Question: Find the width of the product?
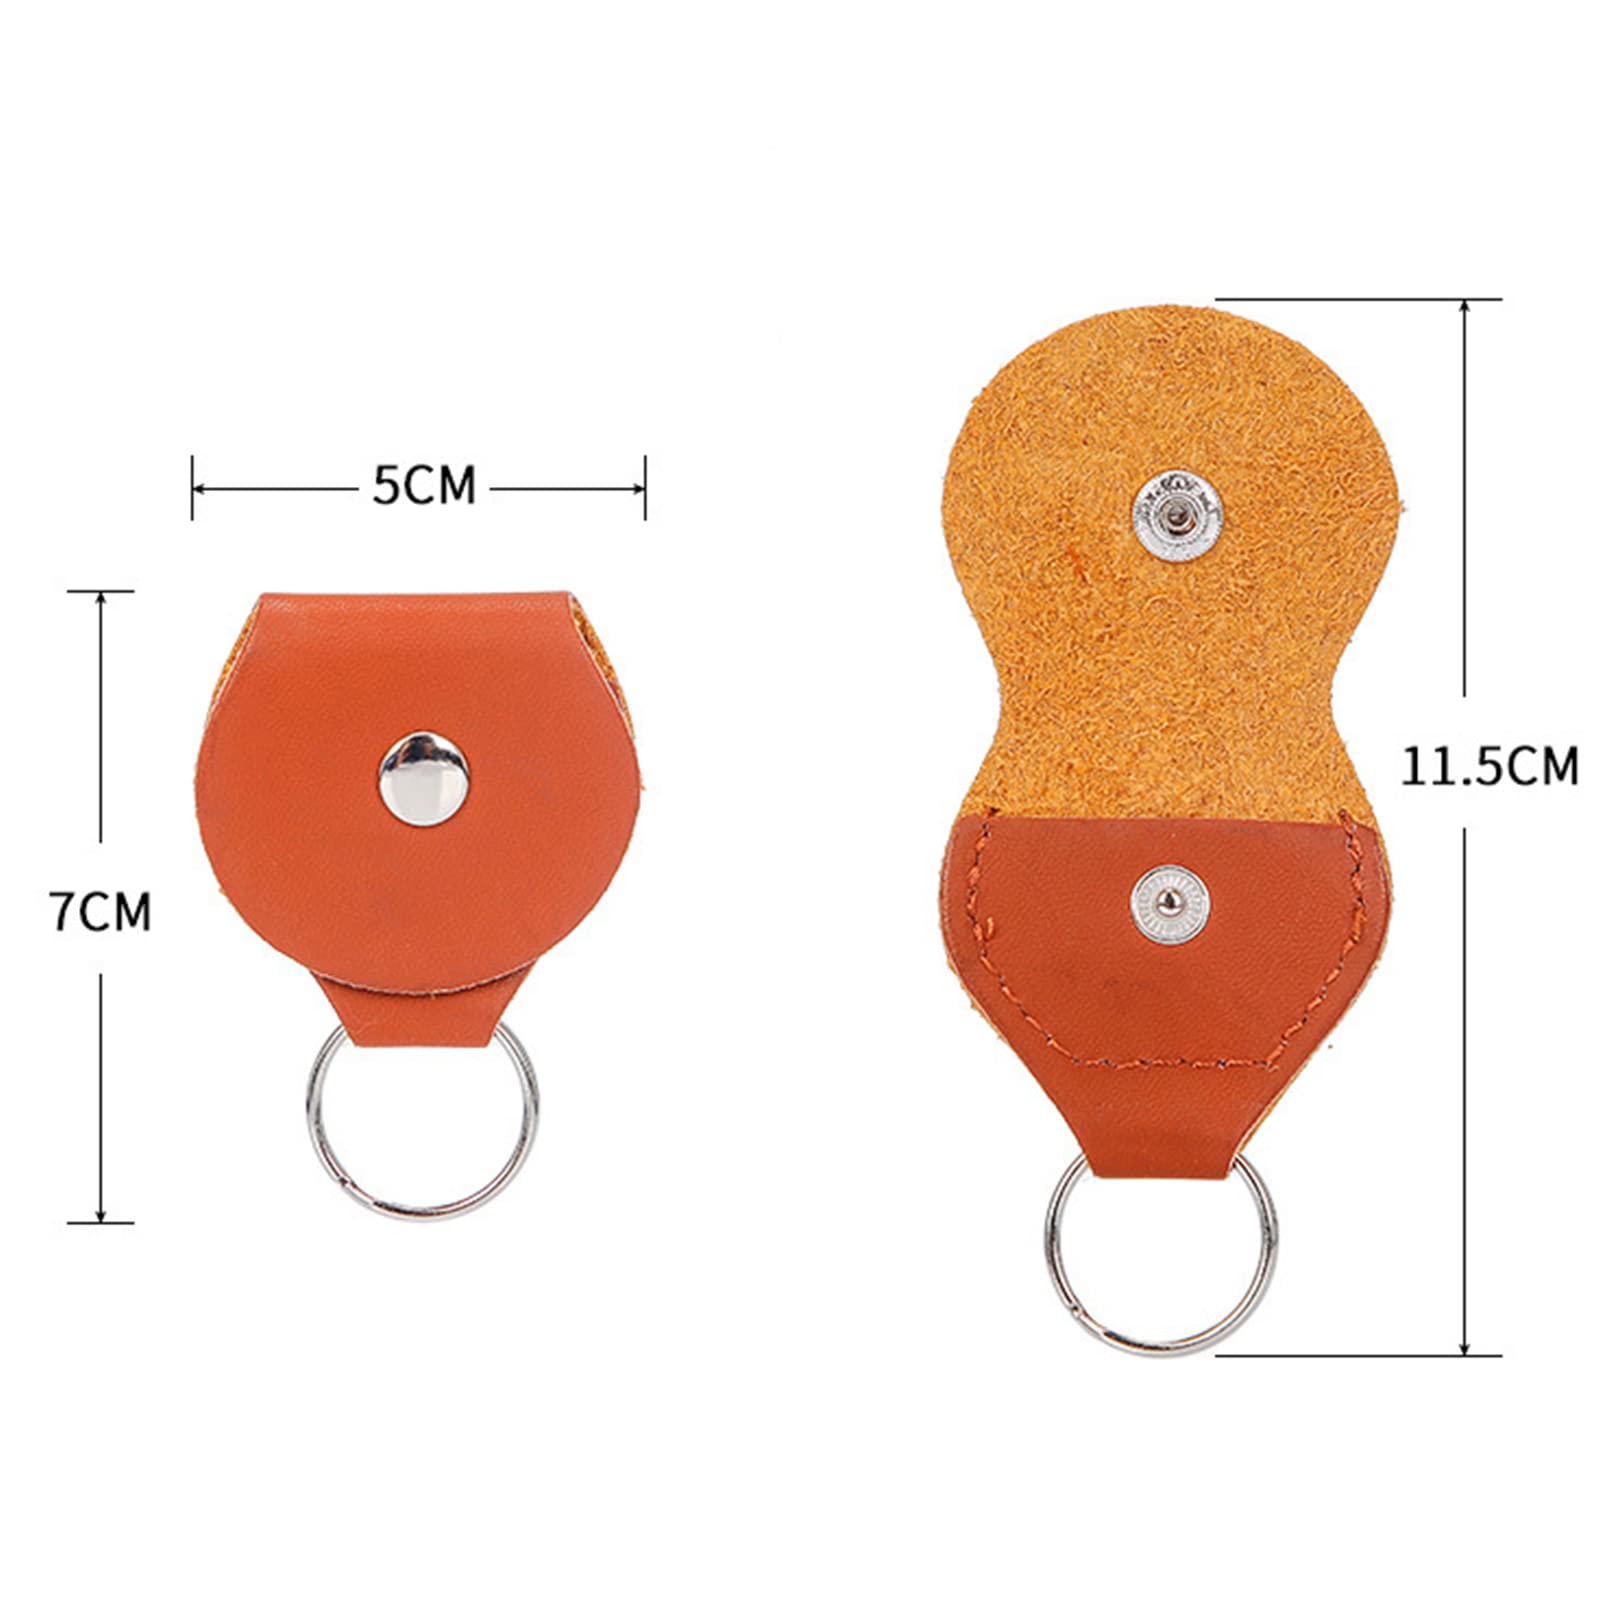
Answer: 5.0 centimetre